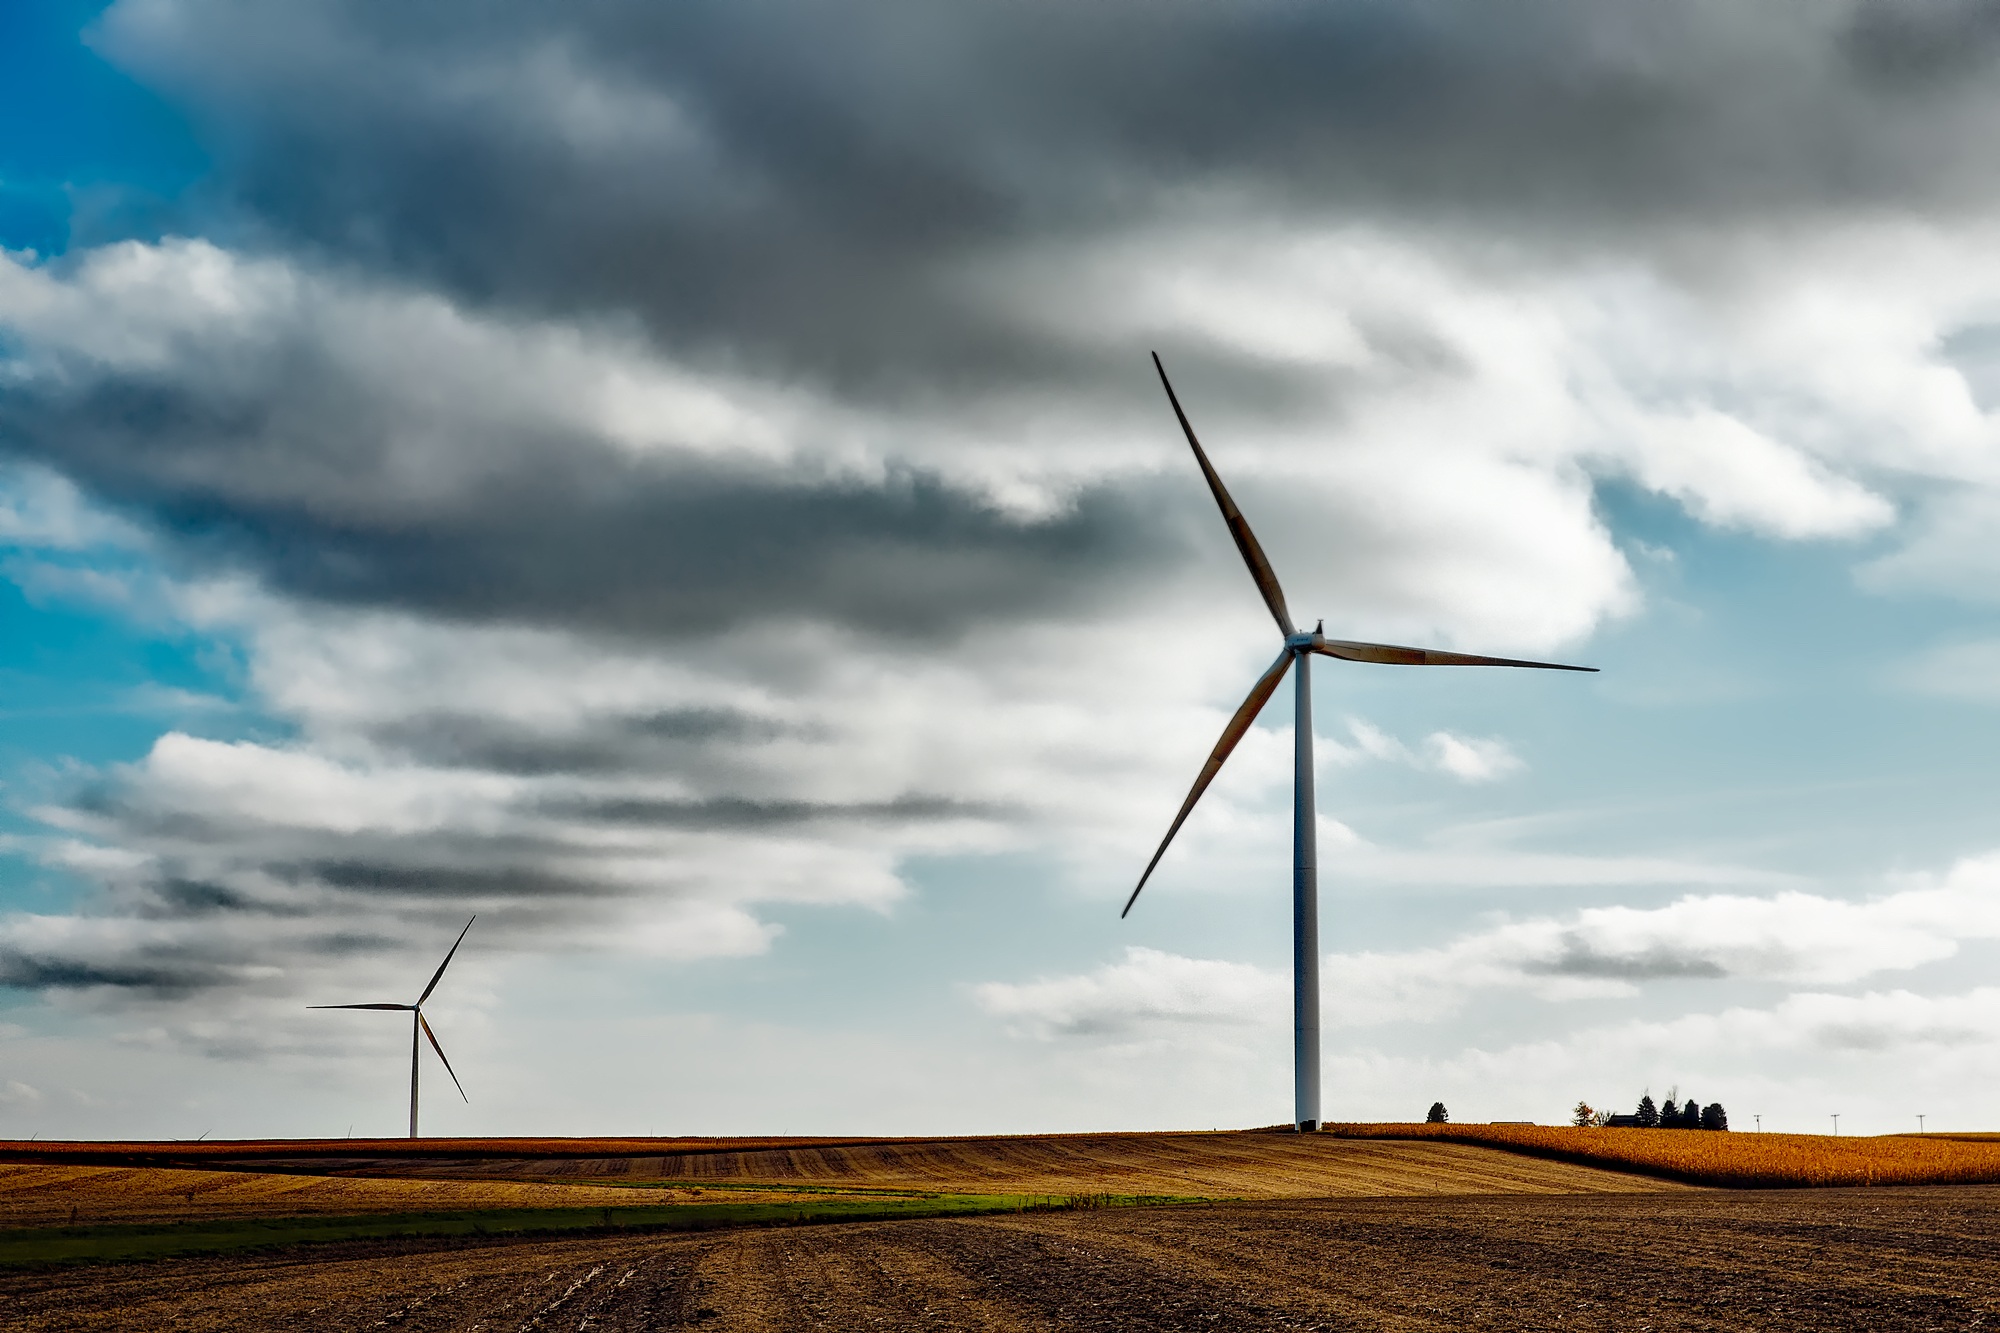
landscape, nature, cloud, sky, sunset, field, farm, prairie, countryside, windmill, wind, rural, green, machine, wind turbine, agriculture, plain, energy, outdoors, power, hdr, clouds, mill, wind farm, windmills, silhouettes, turbines